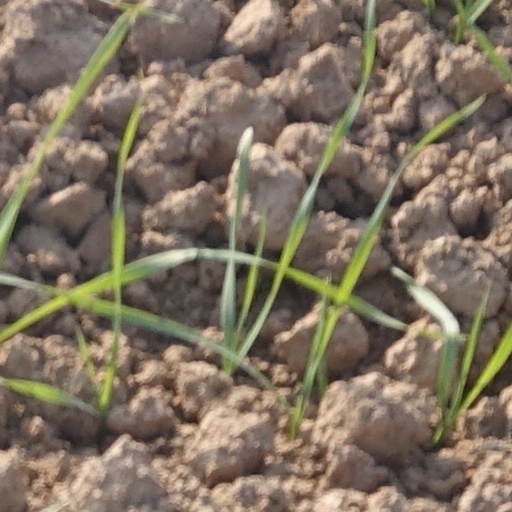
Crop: wheat